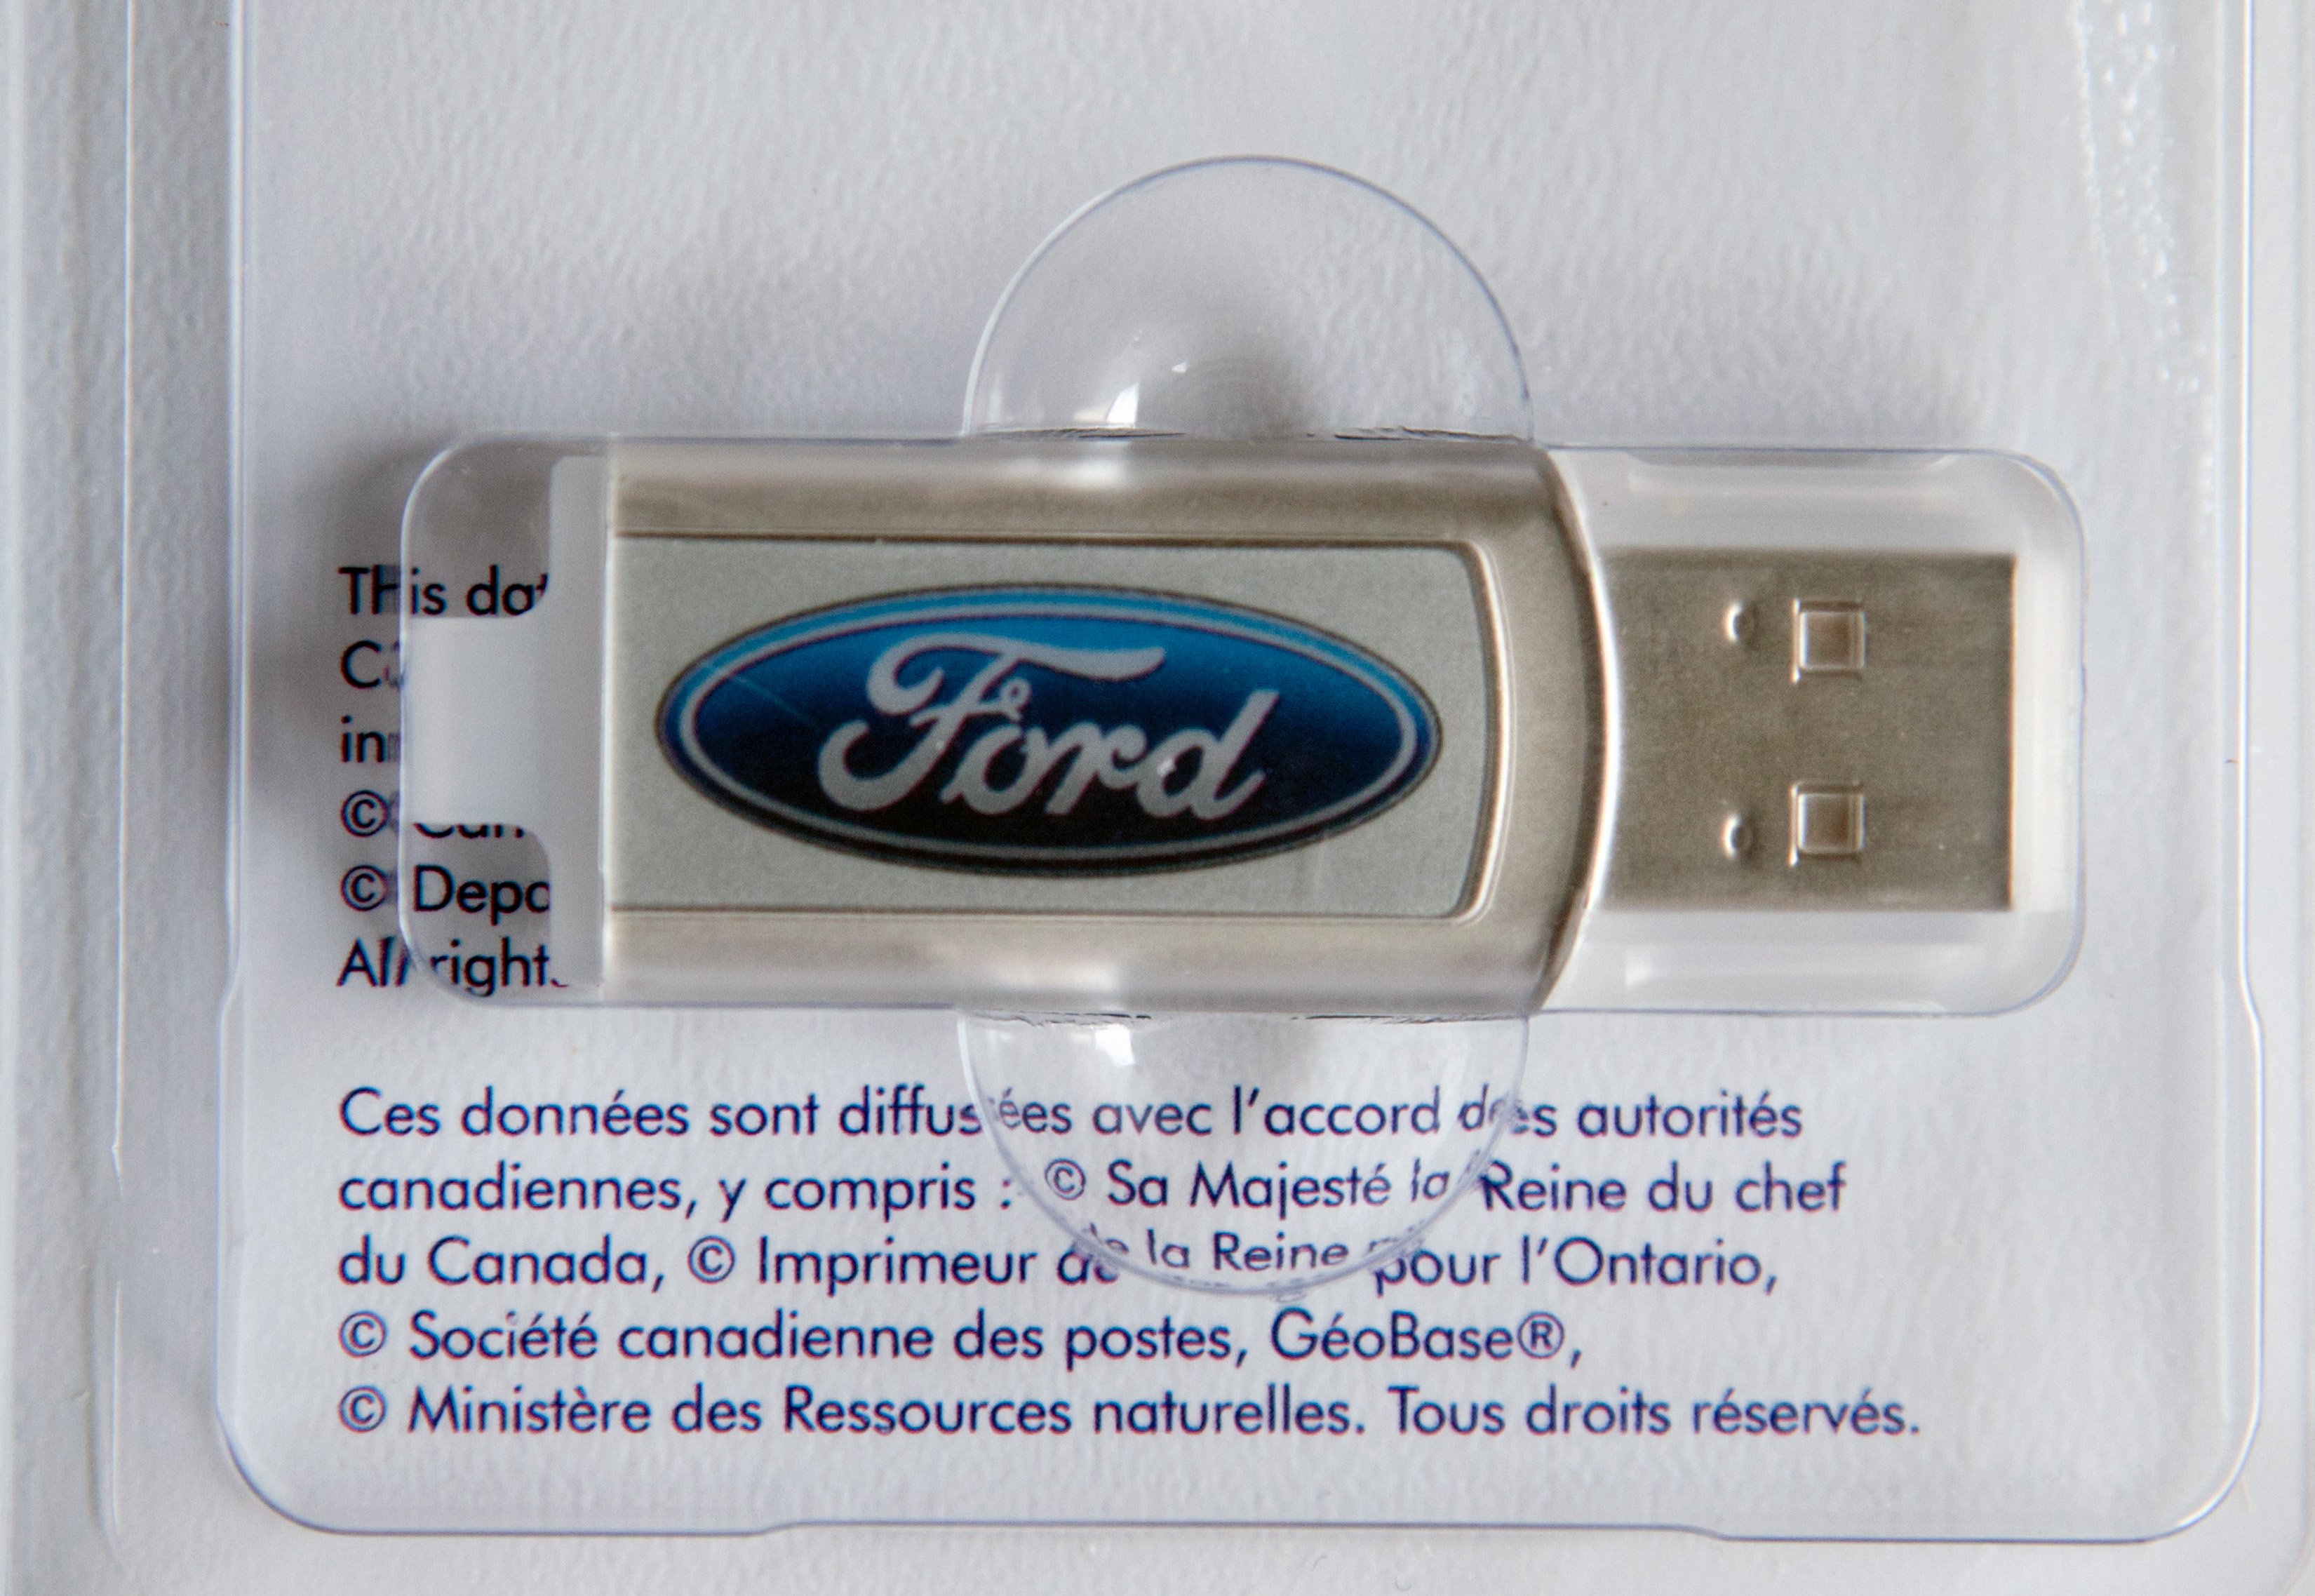
technology, car, vehicle, gadget, automotive, label, product, focus, ford, electronics, usb, fordfocus, software, microsoft, upgrade, computers, sync, thumbdrive